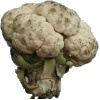
Label: cauliflower